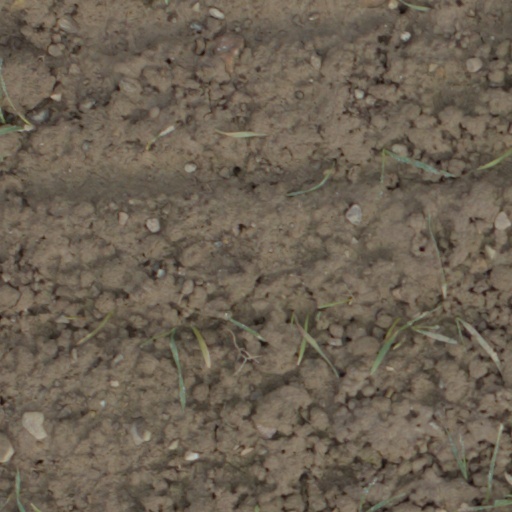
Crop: wheat